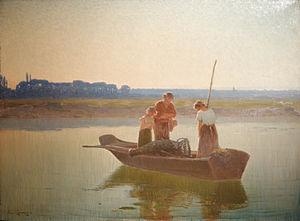
L'angélus, Jean Laronze. S.b.g ""Jean Laronze"". Huile sur toile 80 x 108 cm. Dépôt de l’État en 1927, Musée des Ursulines de Mâcon. Inv A.790"
Jean Laronze est un peintre français, né le 25 novembre 1852 à Génelard, et mort en 12 février 1937 à Neuilly-sur-Seine.